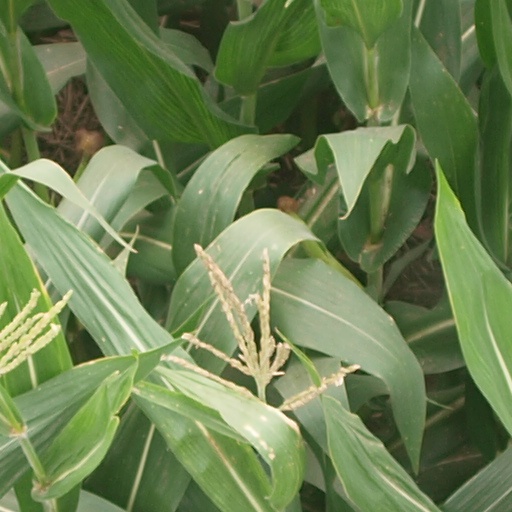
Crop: maize; corn